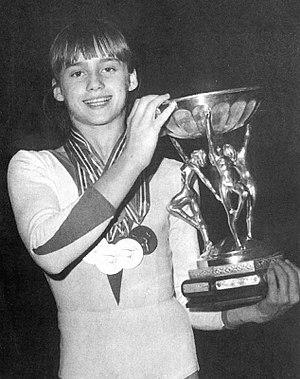
Le 11ᵉ championnat d'Europe de gymnastique artistique féminine s'est déroulé à Prague en 1977.